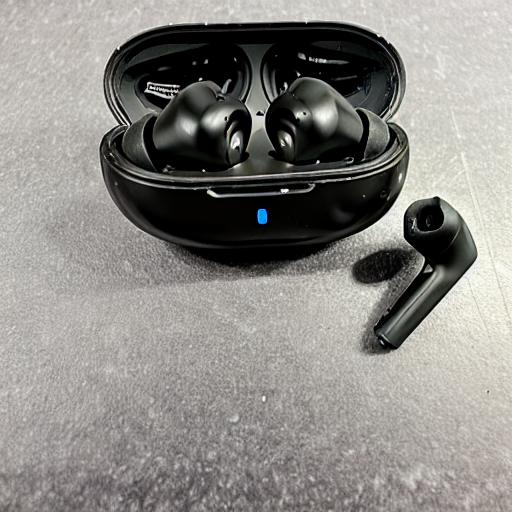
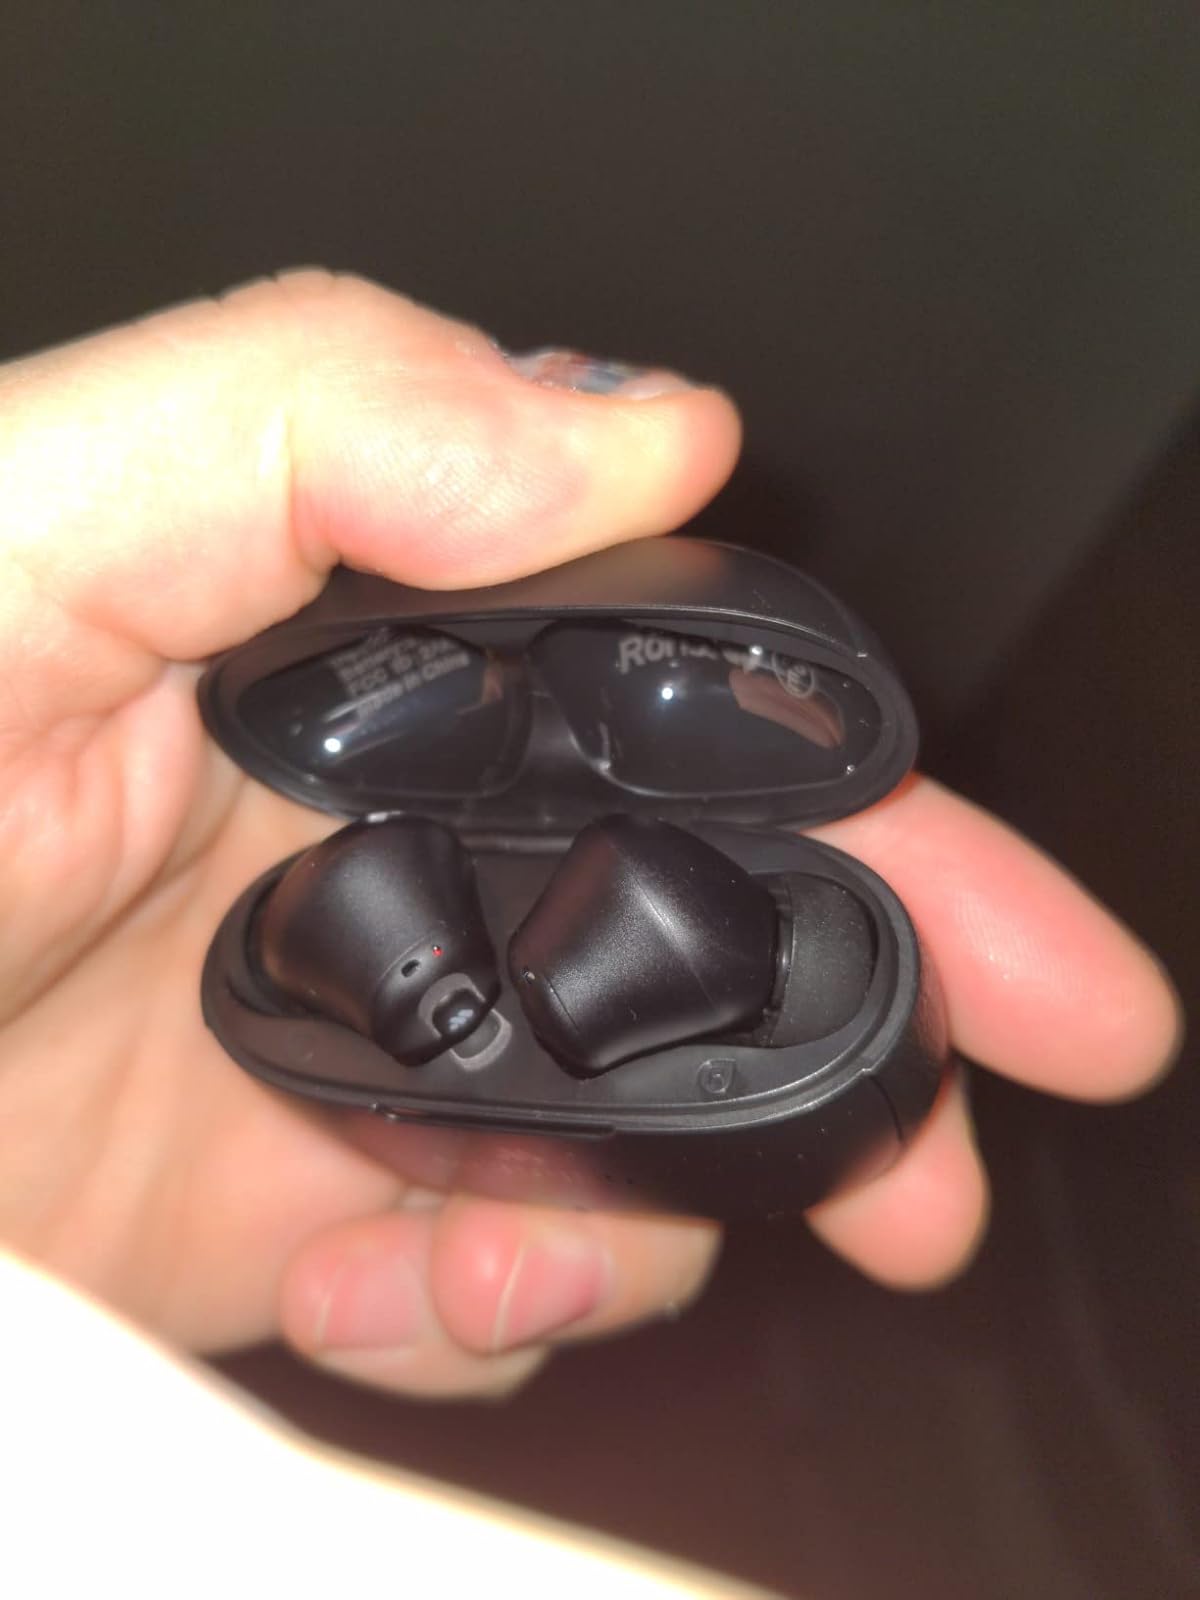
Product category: earbuds
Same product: no